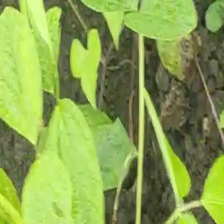
Weed species: Obscure_morning _glory(Ipomoea obscura)